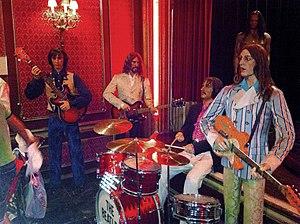
Framus est une firme allemande de lutherie, qui produisit à partir de 1946, outre des violons, de nombreux instruments à cordes, en particulier des guitares. Disparue à la fin des années 1970, elle a été reconstituée en 1995 par Warwick.